George Walters (VC)

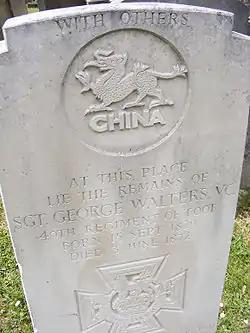
George Walter's gravestone erected by the Royal Berkshire Regiment in 1997

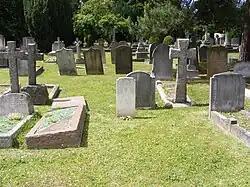
George Walters grave (centre)

Research was carried out in 1997 to track down the unidentified graves of VC winners. It seems that George Walters died in poverty and was buried in an unmarked pauper’s grave. His grave was found using cemetery records. In January 1998 a new gravestone was dedicated at a short but moving graveside ceremony, which was attended by members of the Royal Gloucestershire, Berkshire and Wiltshire Regiment and Regimental Association including two pensioners from the Royal Hospital Chelsea. Inspector Paul Rason, Chairman of the Metropolitan Police Museum, was also present to pay tribute to one of his own.